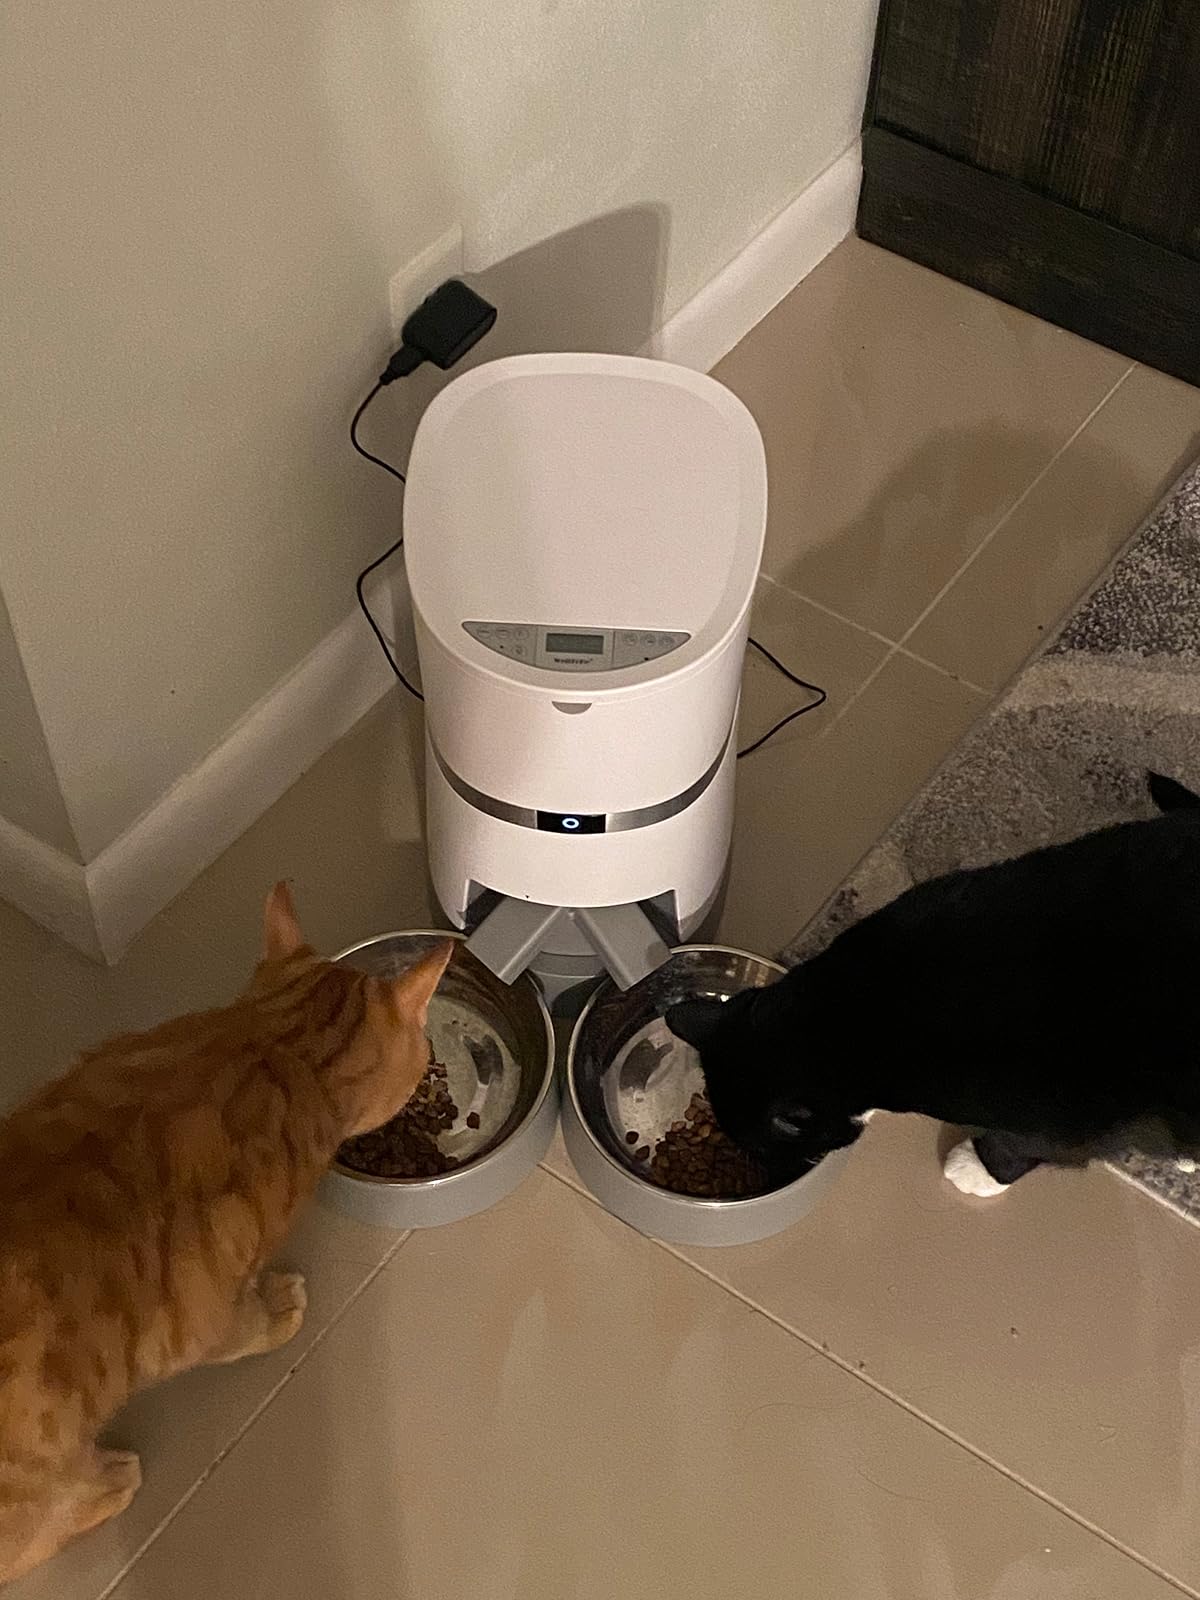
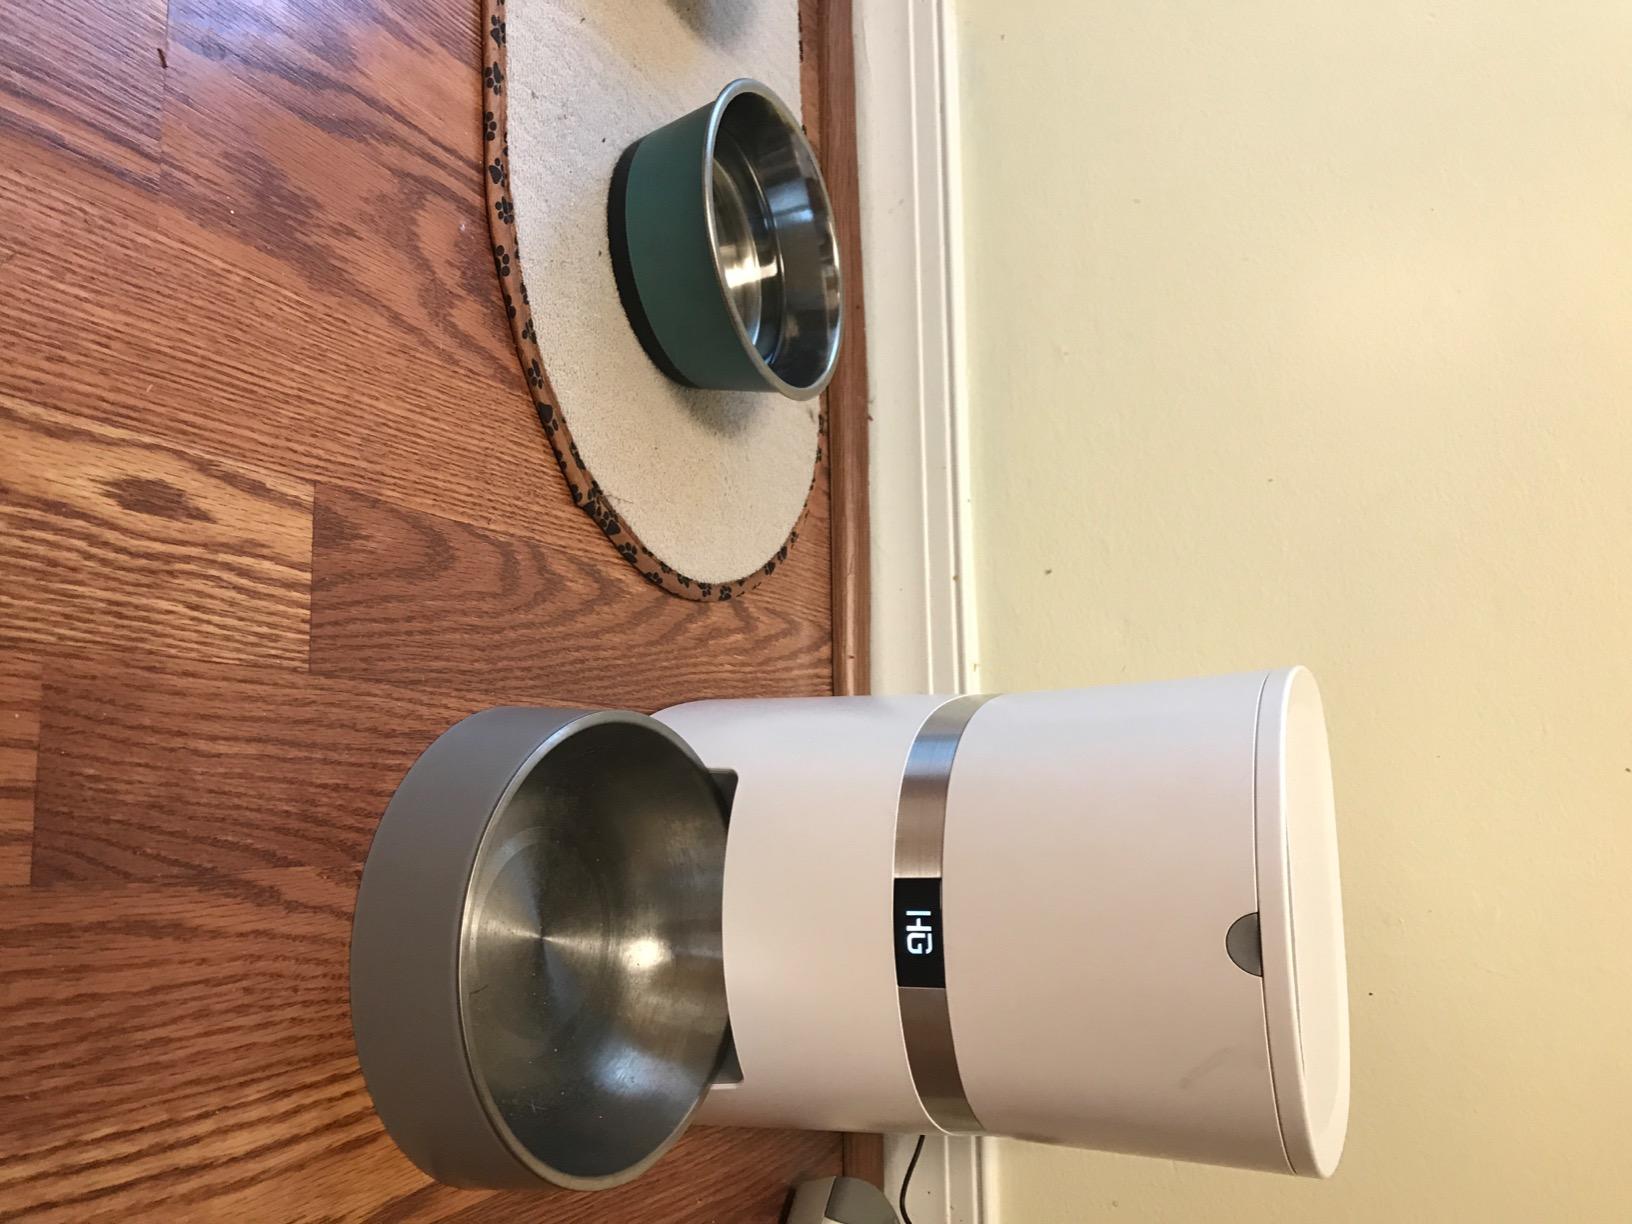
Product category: items_feeder
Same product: no